List of Bonanza episodes

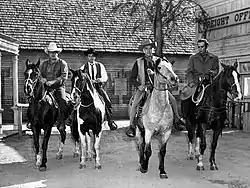
Cast of "Bonanza" in 1959

Bonanza is an American western television series developed and produced by David Dortort and broadcast in the United States for 14 seasons on the NBC network. The entire run of the series' 431 hour-long episodes was produced in color. The premiere was on September 12, 1959, and the final episode broadcast on January 16, 1973. In its initial season, "Bonanza" aired on Saturday evenings and placed at number 45 in the Nielsen ratings. During its second season, the series moved up to number 17. "Bonanza" was moved to Sundays at 9:00 PM Eastern Time at the start of its third season. In that time slot, the ratings soared and the series become second only to "Wagon Train" as the most popular program on American prime time television. It remained in the top ten of the ratings through its twelfth season and ranked at number one in its sixth, seventh, and eighth seasons. "Bonanza" also became a worldwide success as it was broadcast in nearly 50 countries, including Canada, Brazil, Yugoslavia, the United Kingdom, France, Italy, Switzerland, Saudi Arabia, Thailand, Australia, and Japan.